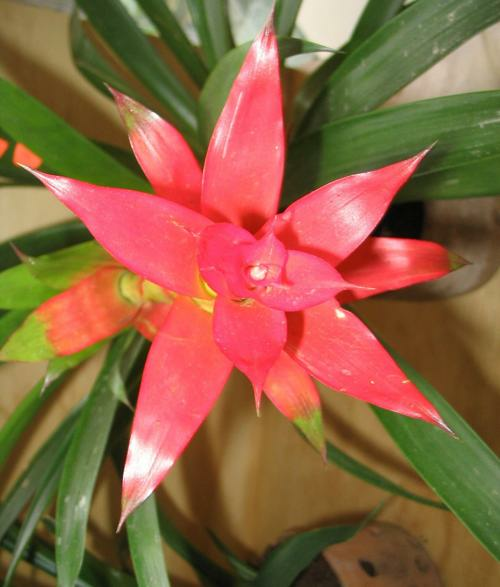
Flower: bromelia